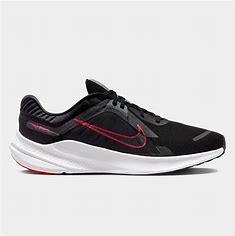
Brand: Nike
Model: Quest 5